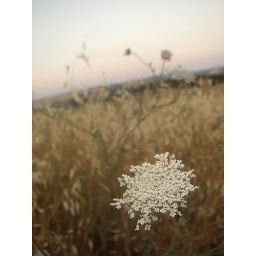
A flower in a field in Tuscany